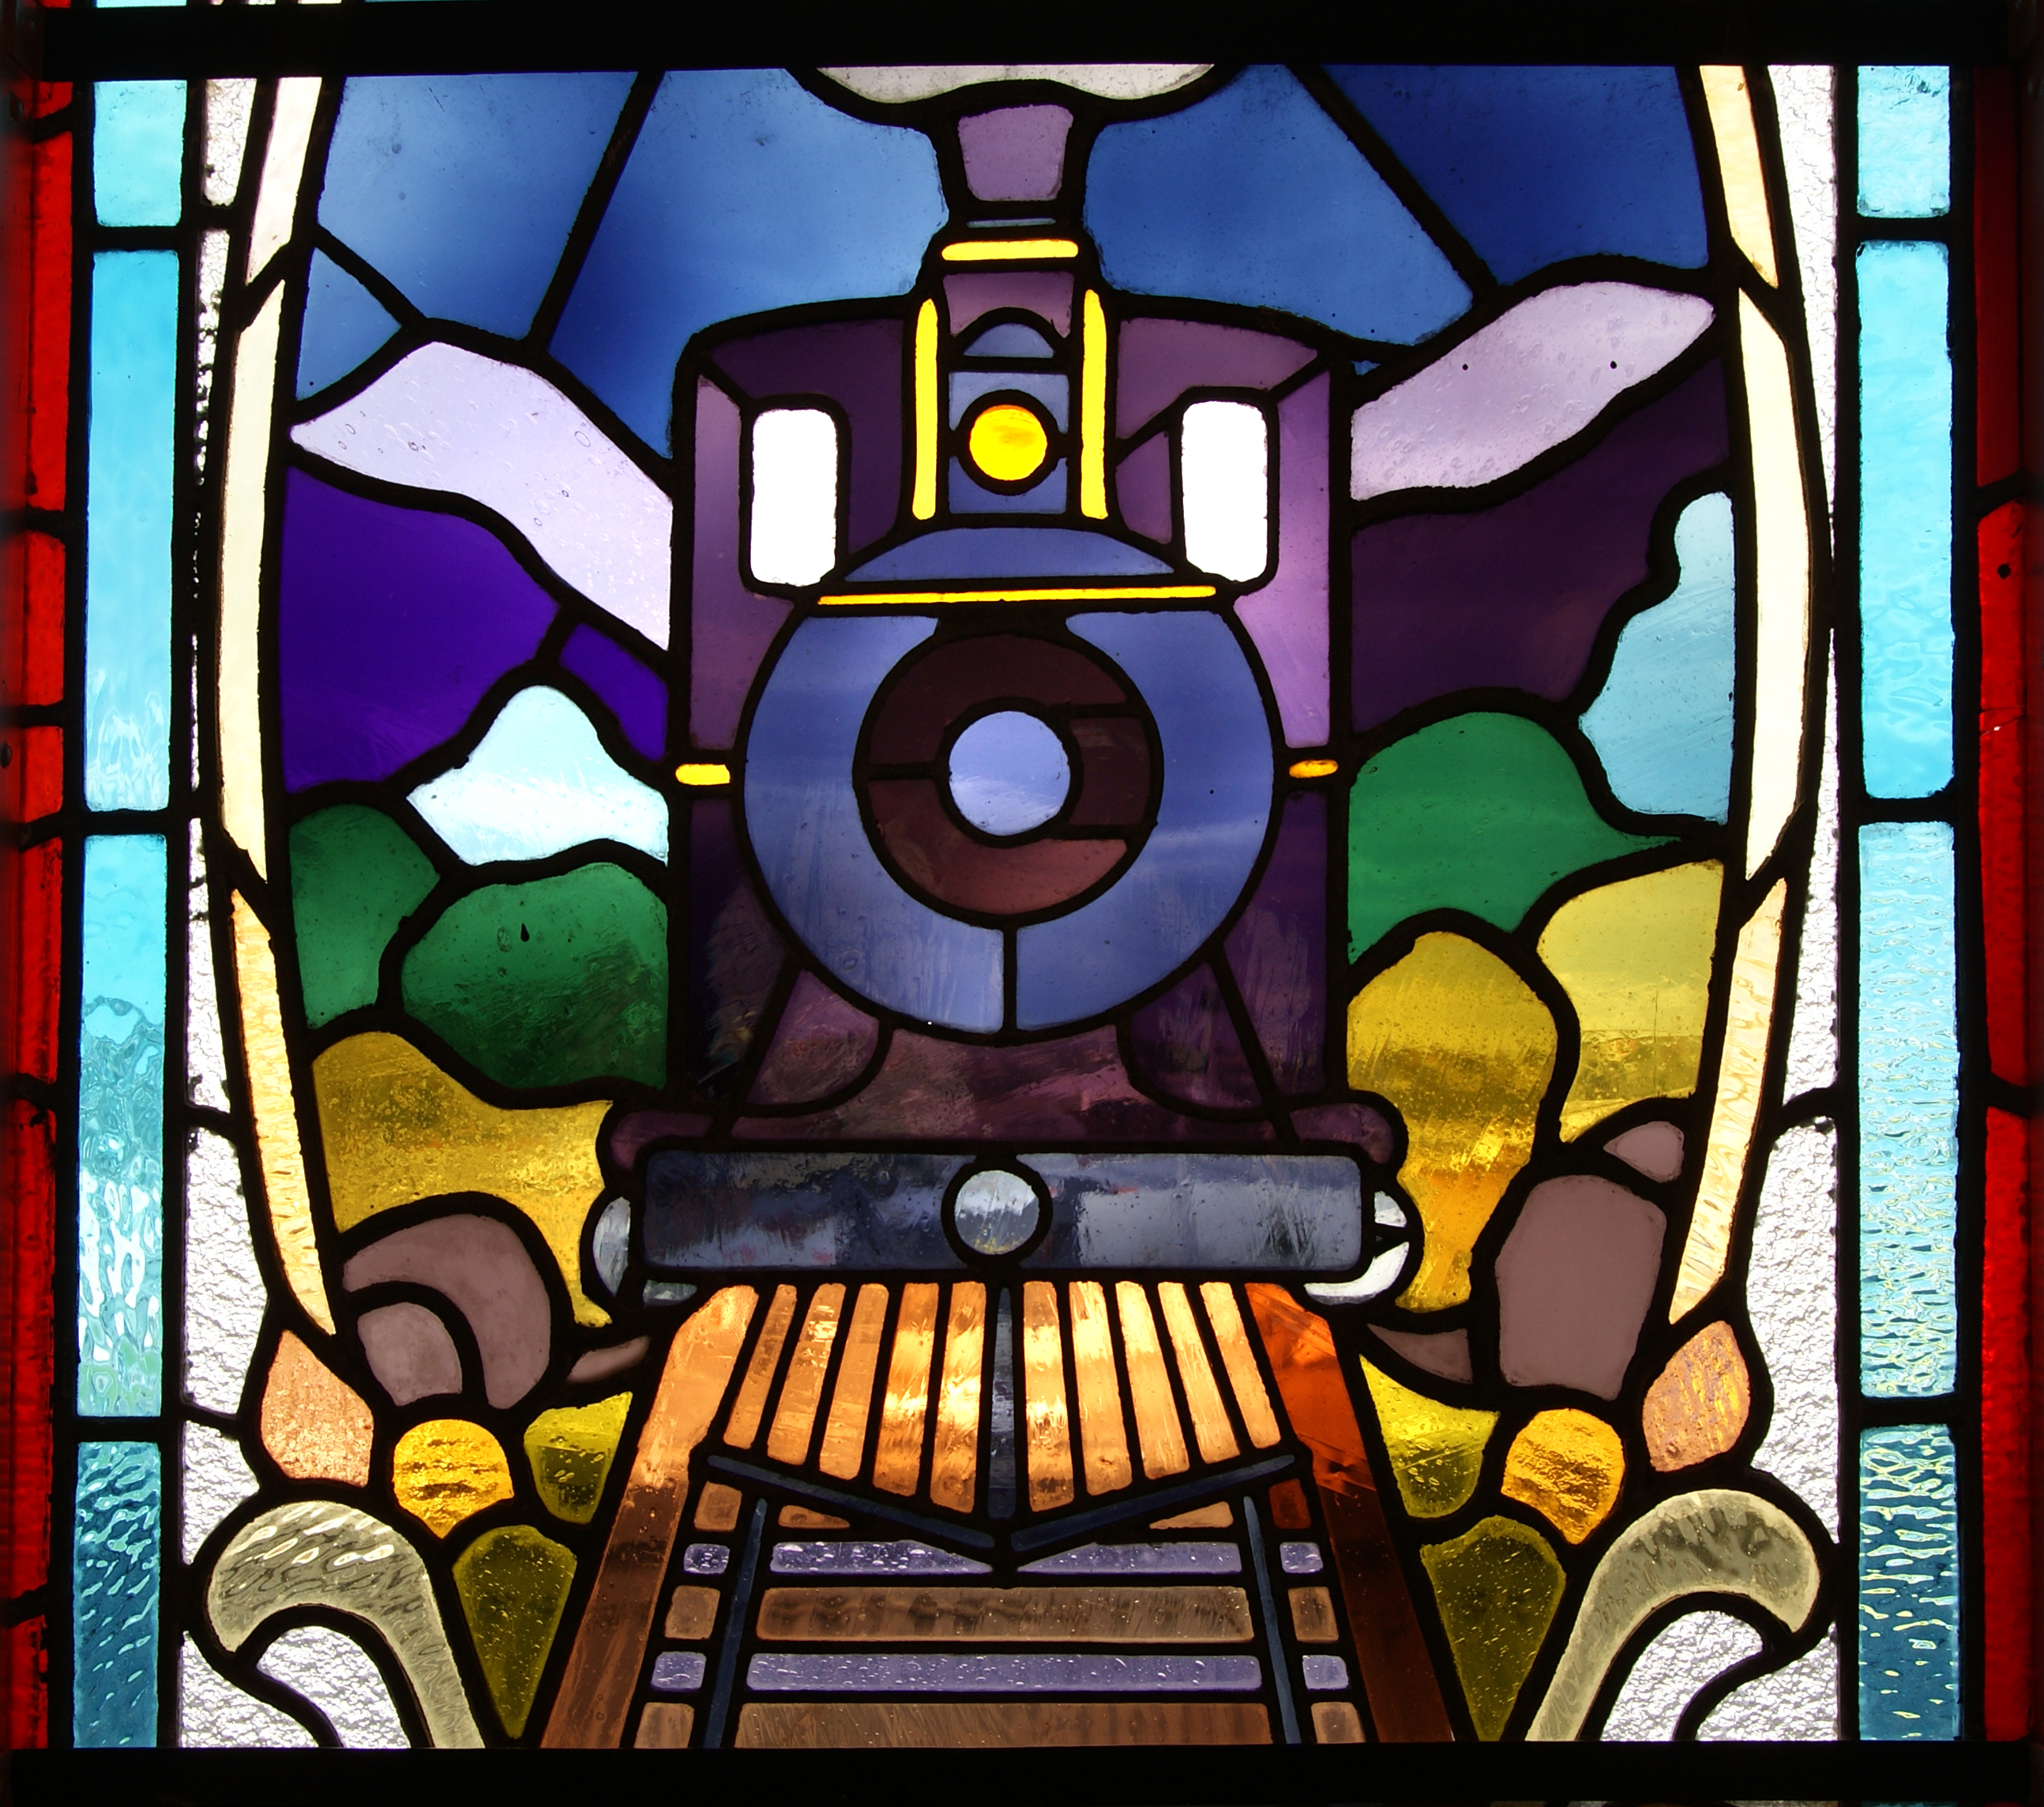
architecture, window, glass, material, stained glass, dunedinrailwaystation, thingstododunedin, stainedglasswindow, buildingstone, buildingdunedin